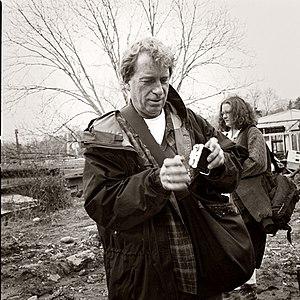
William Wegman, né le 2 décembre 1943 à Holyoke, dans le Massachusetts, aux États-Unis, est un photographe d'art, renommé pour ses clichés mettant en scène ses chiens, des braques de Weimar.